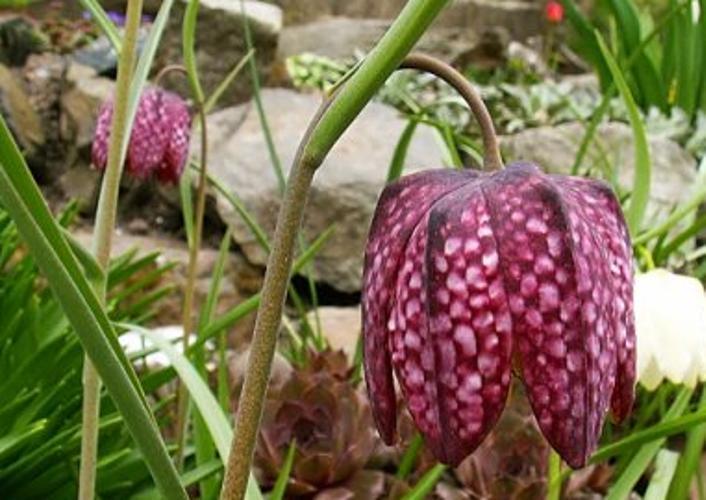
Label: fritillary